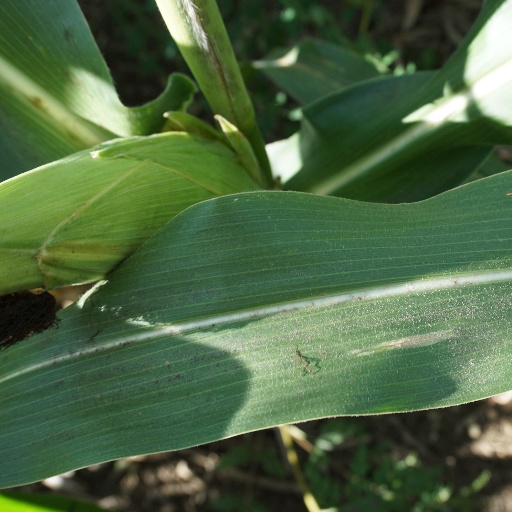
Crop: maize; corn